Sanford Robinson Gifford

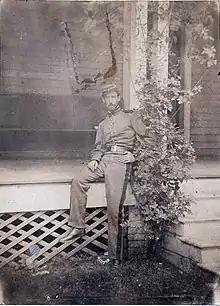
Gifford in uniform (1861), Archives of American Art

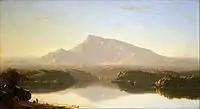
"The Wilderness" (1860), Toledo Museum of Art

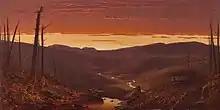
"Twilight in the Catskills" (1861), Yale University Art Gallery

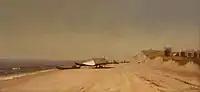
"Long Branch Beach" (1867), Palmer Museum of Art, Pennsylvania State University

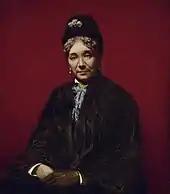
"Portrait of Mary Cecilia Gifford" (1878), Art Institute of Chicago

Like most Hudson River School artists, Gifford traveled extensively to find scenic landscapes to sketch and paint. In addition to exploring New England, upstate New York and New Jersey, Gifford made extensive trips abroad. He first traveled to Europe from 1855 to 1857, to study European art and sketch subjects for future paintings. During this trip Gifford also met and traveled extensively with Albert Bierstadt and Worthington Whittredge.